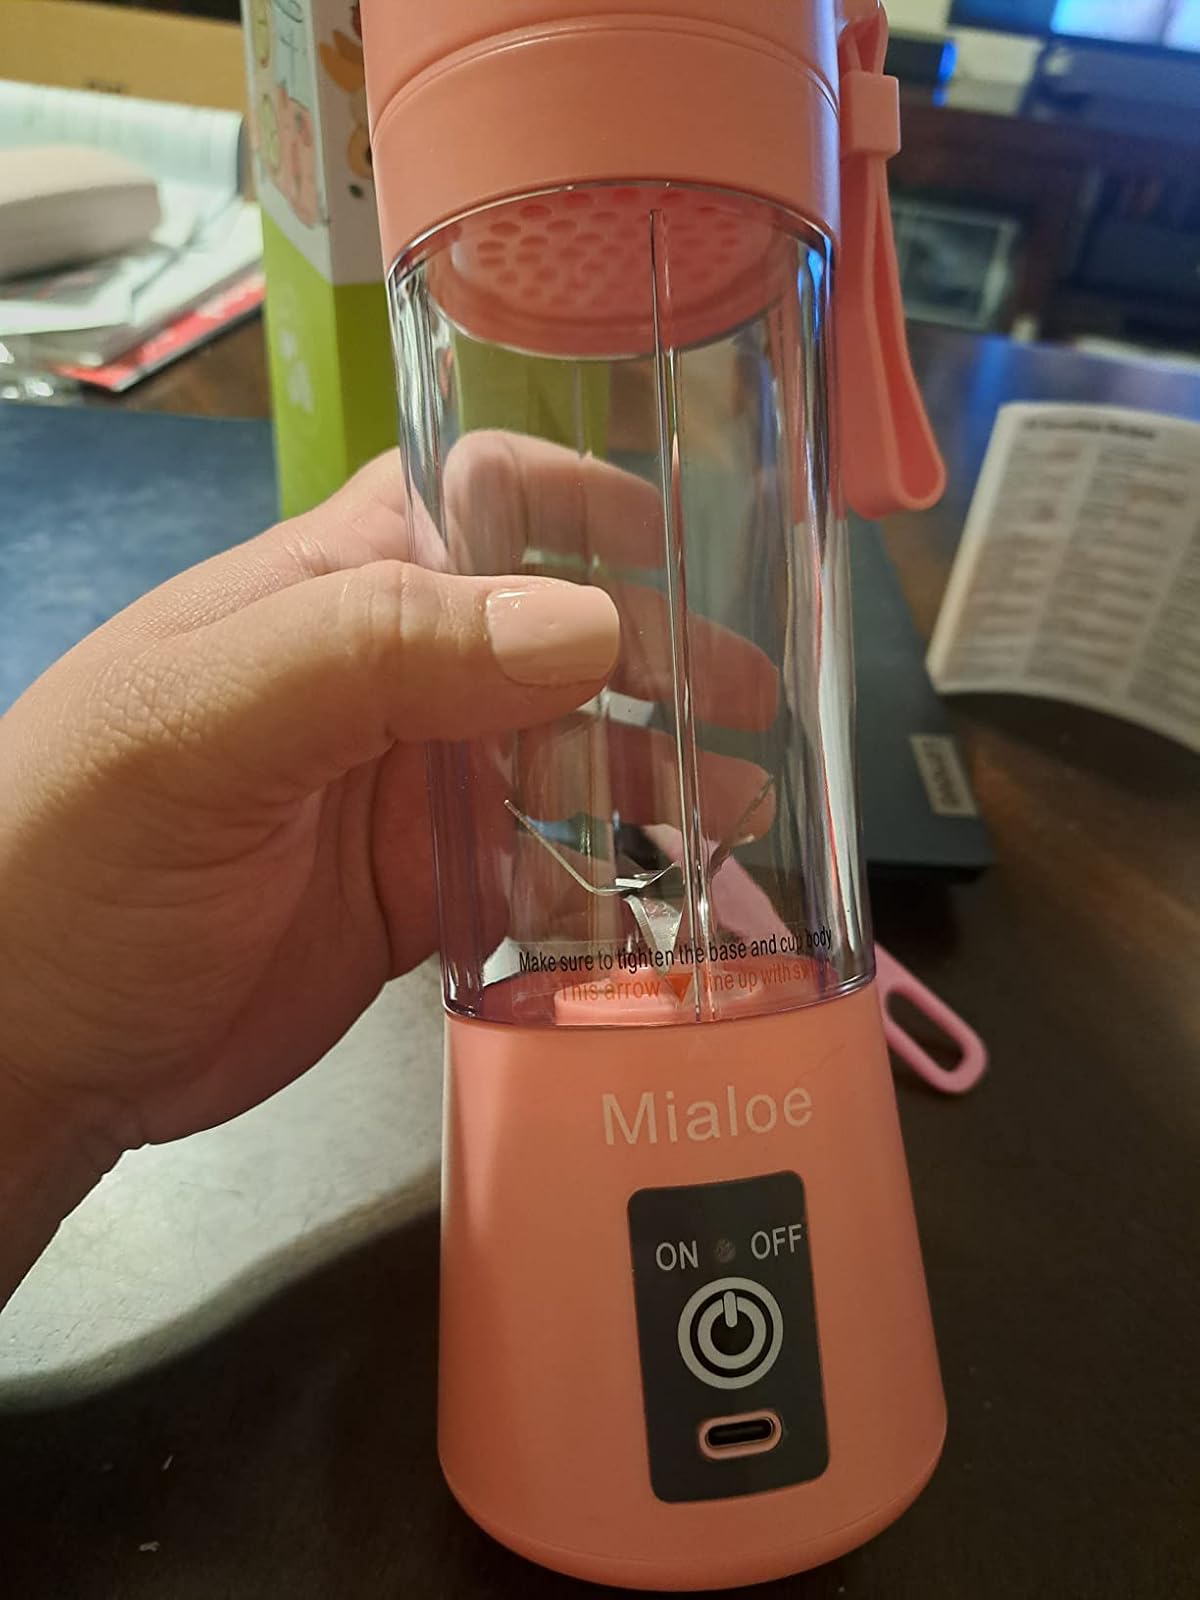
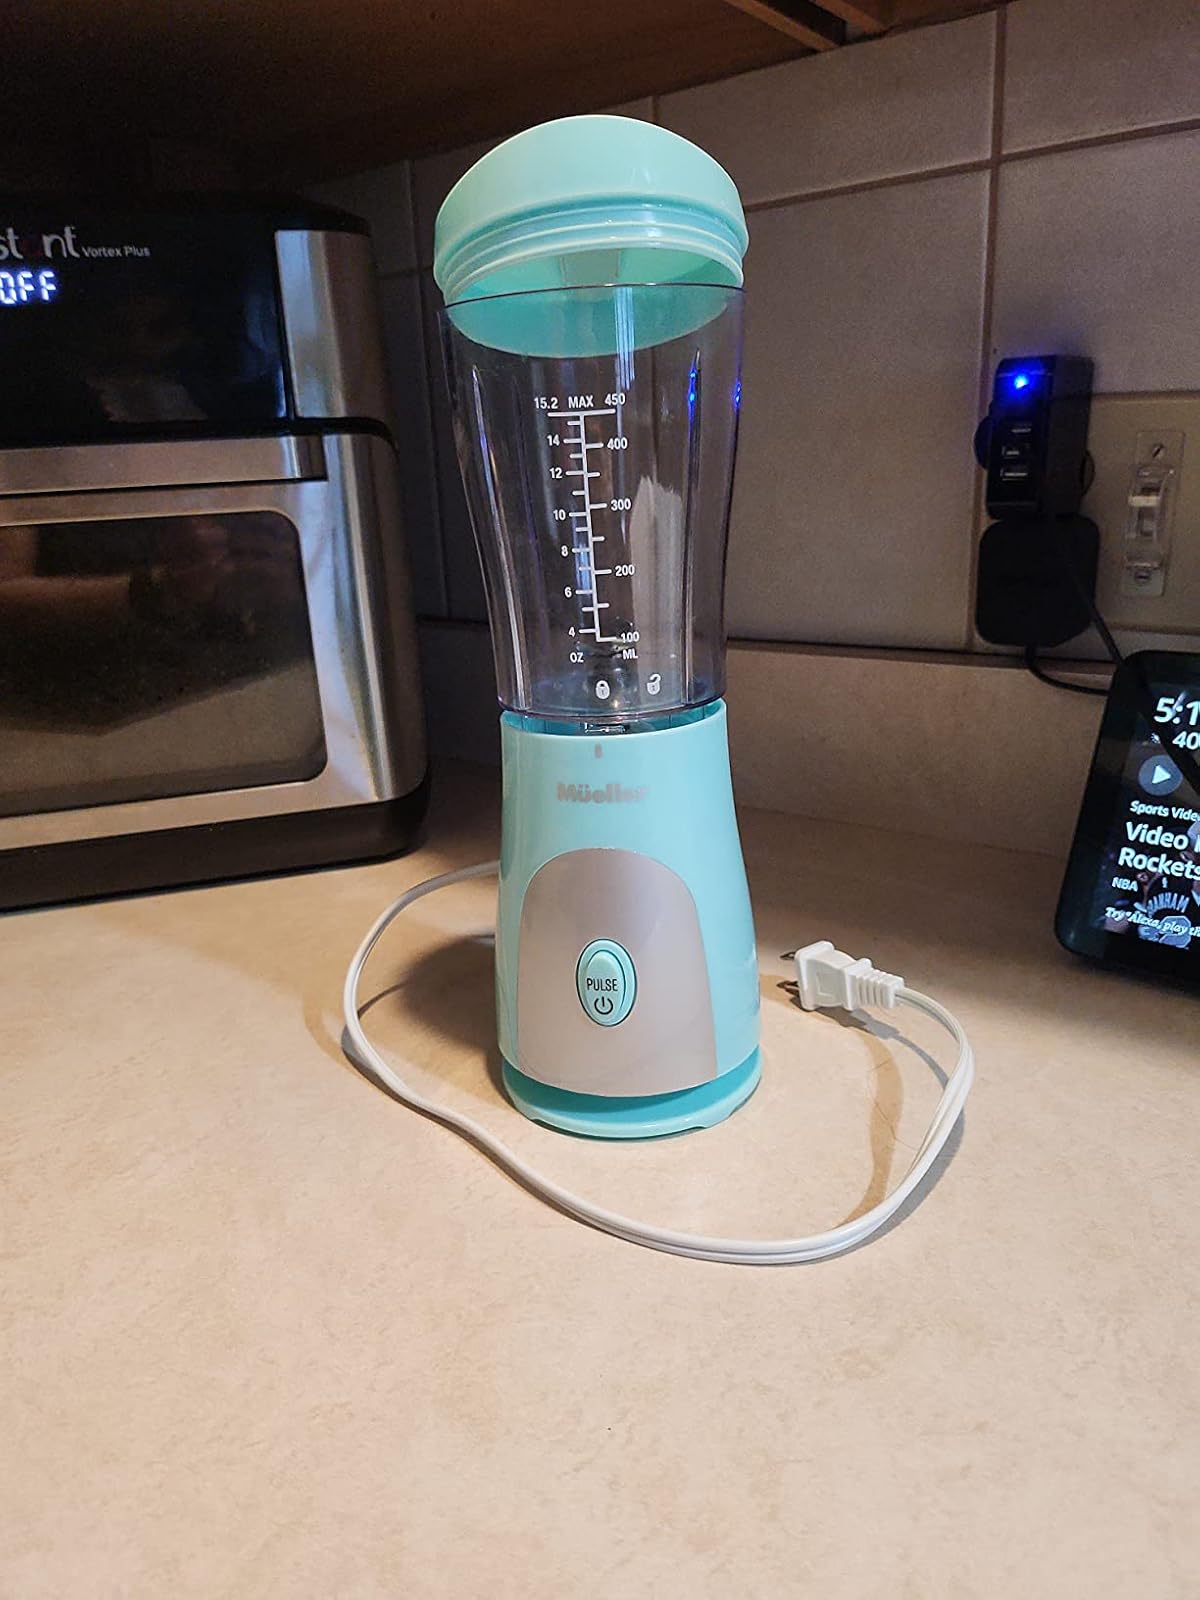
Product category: items_blender
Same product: no